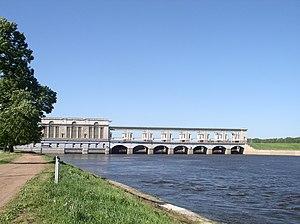
Le barrage d'Ouglitch est un barrage sur la Volga en Russie. La construction du barrage commença en 1935 et se termina en 1940. Il est associé à une centrale hydroélectrique d'une capacité de 120 MW. Il a créé le réservoir d'Ouglitch.